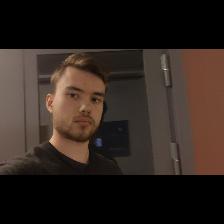
Label: Human